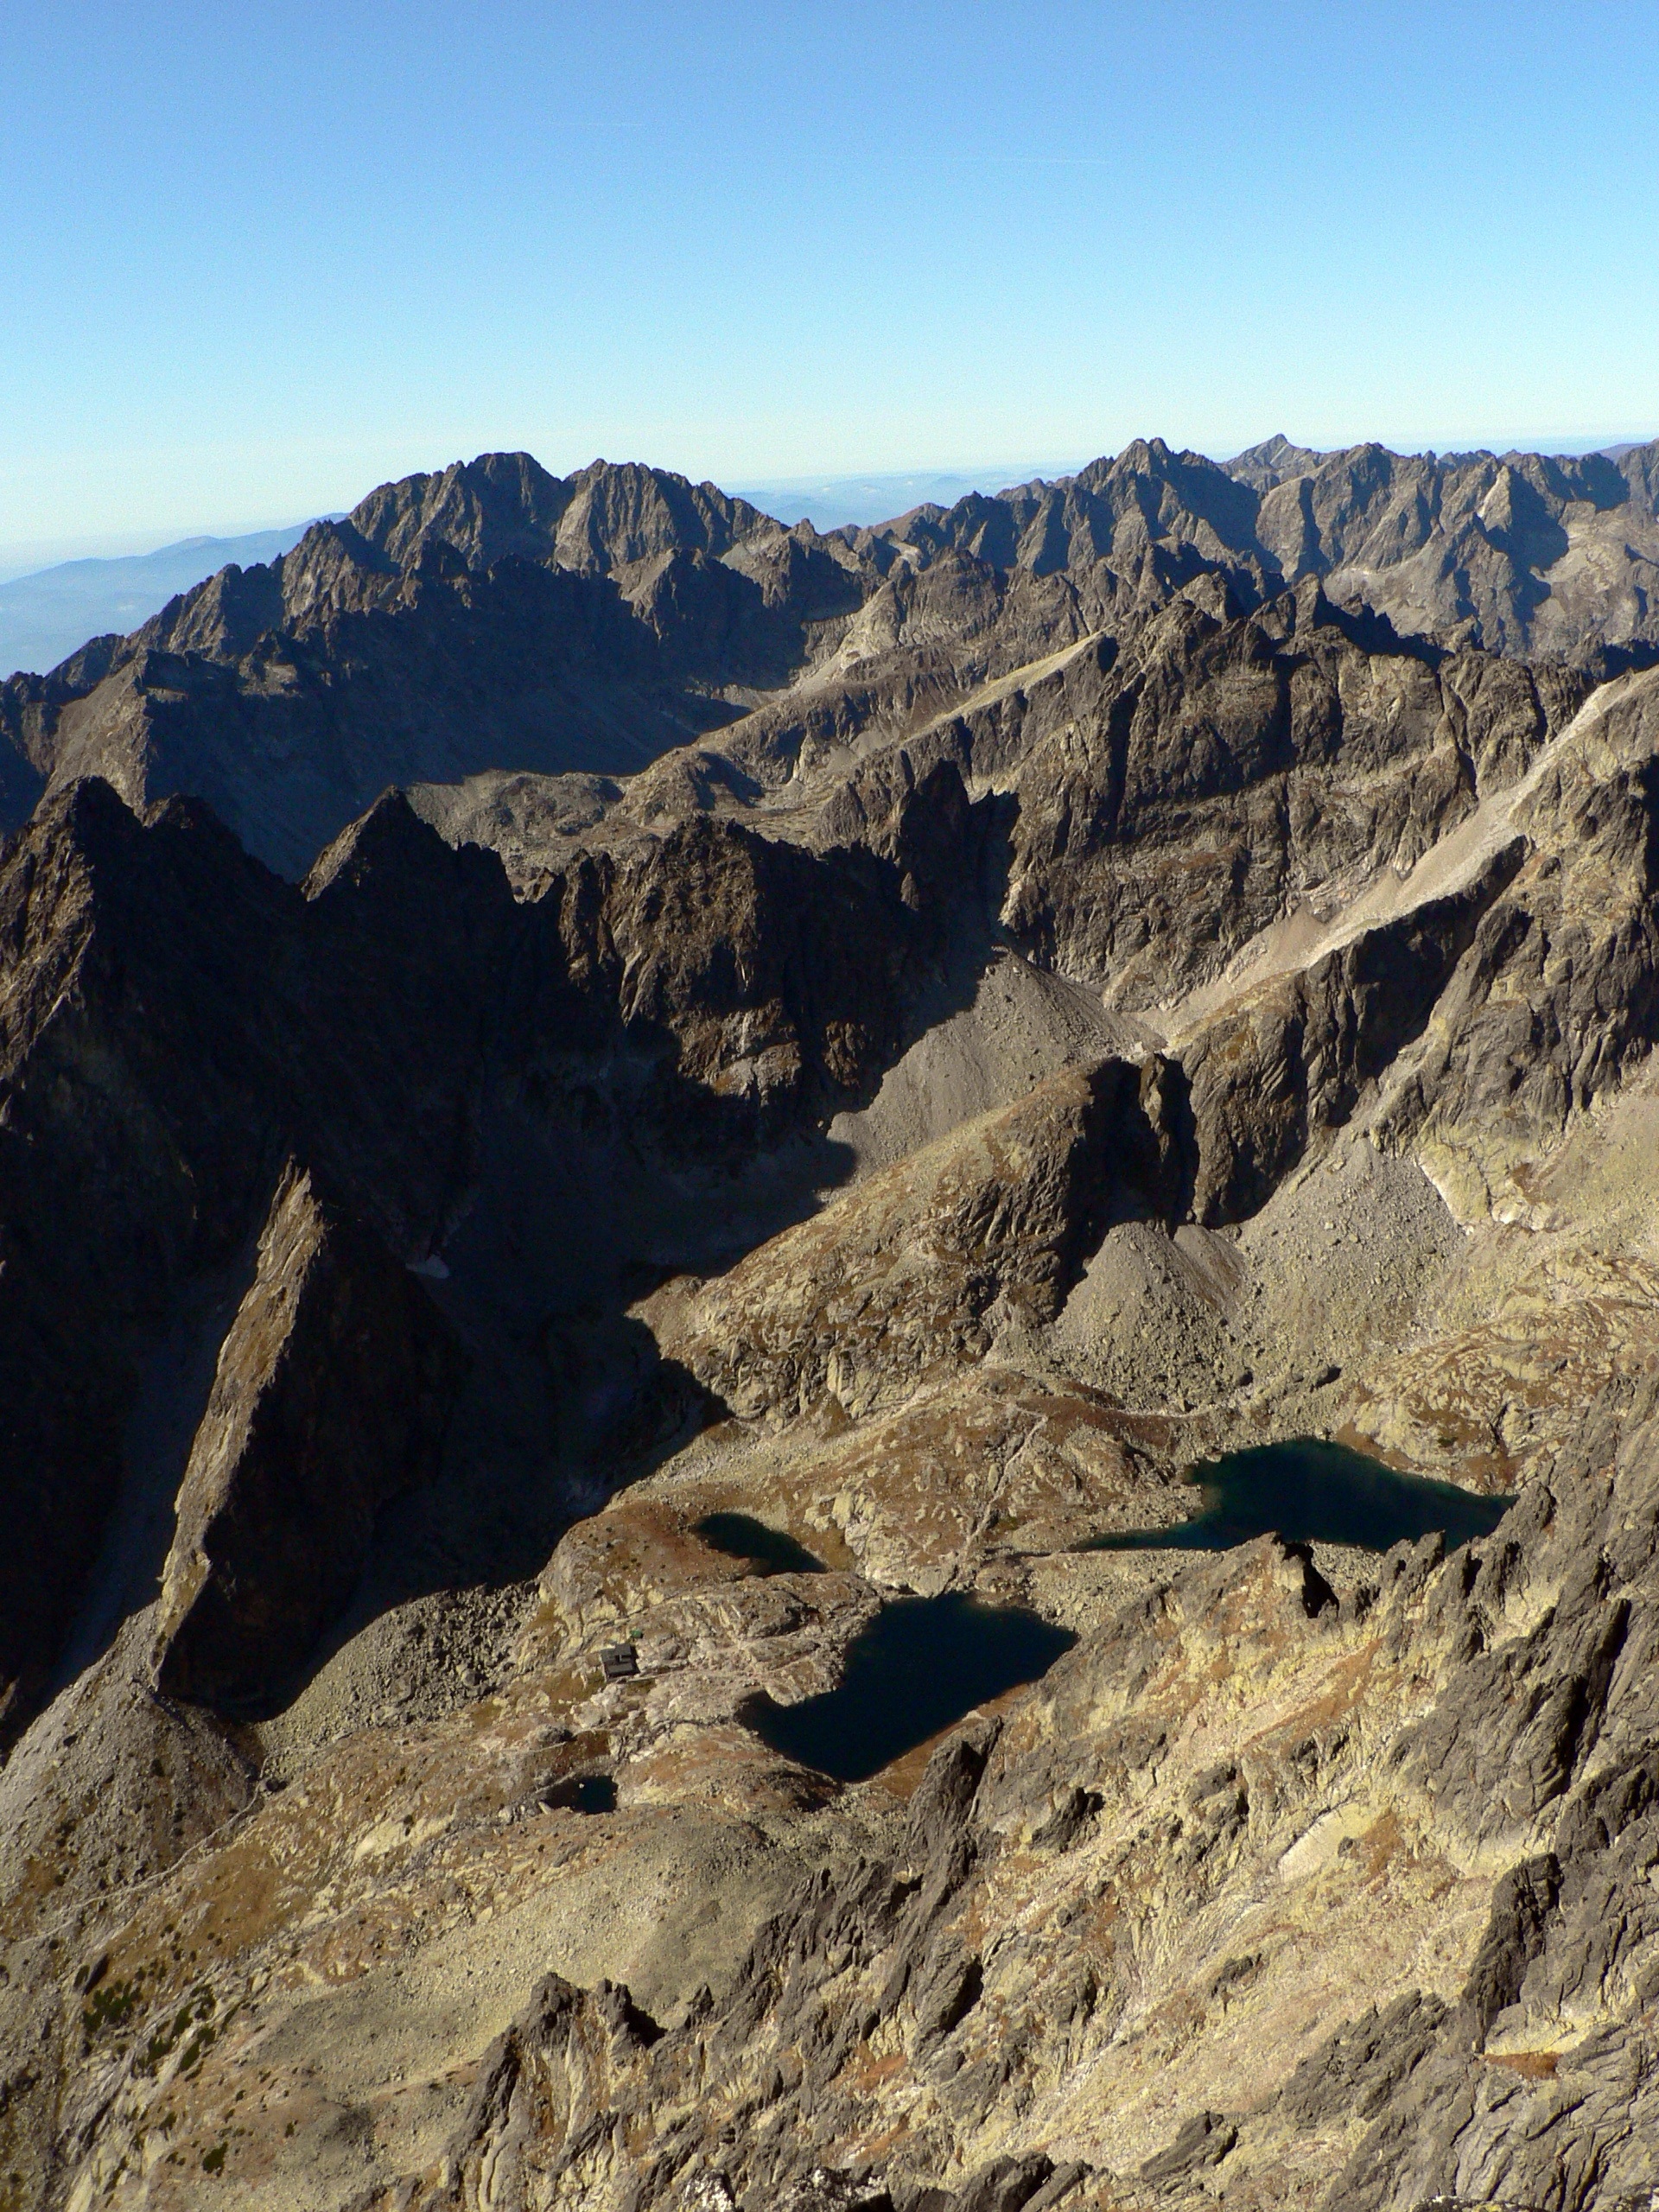
landscape, rock, wilderness, walking, mountain, adventure, valley, mountain range, formation, cliff, autumn, terrain, ridge, summit, geology, mountains, badlands, plateau, wadi, slovakia, landform, high tatras, vysok tatry, geographical feature, mountainous landforms, gerlach